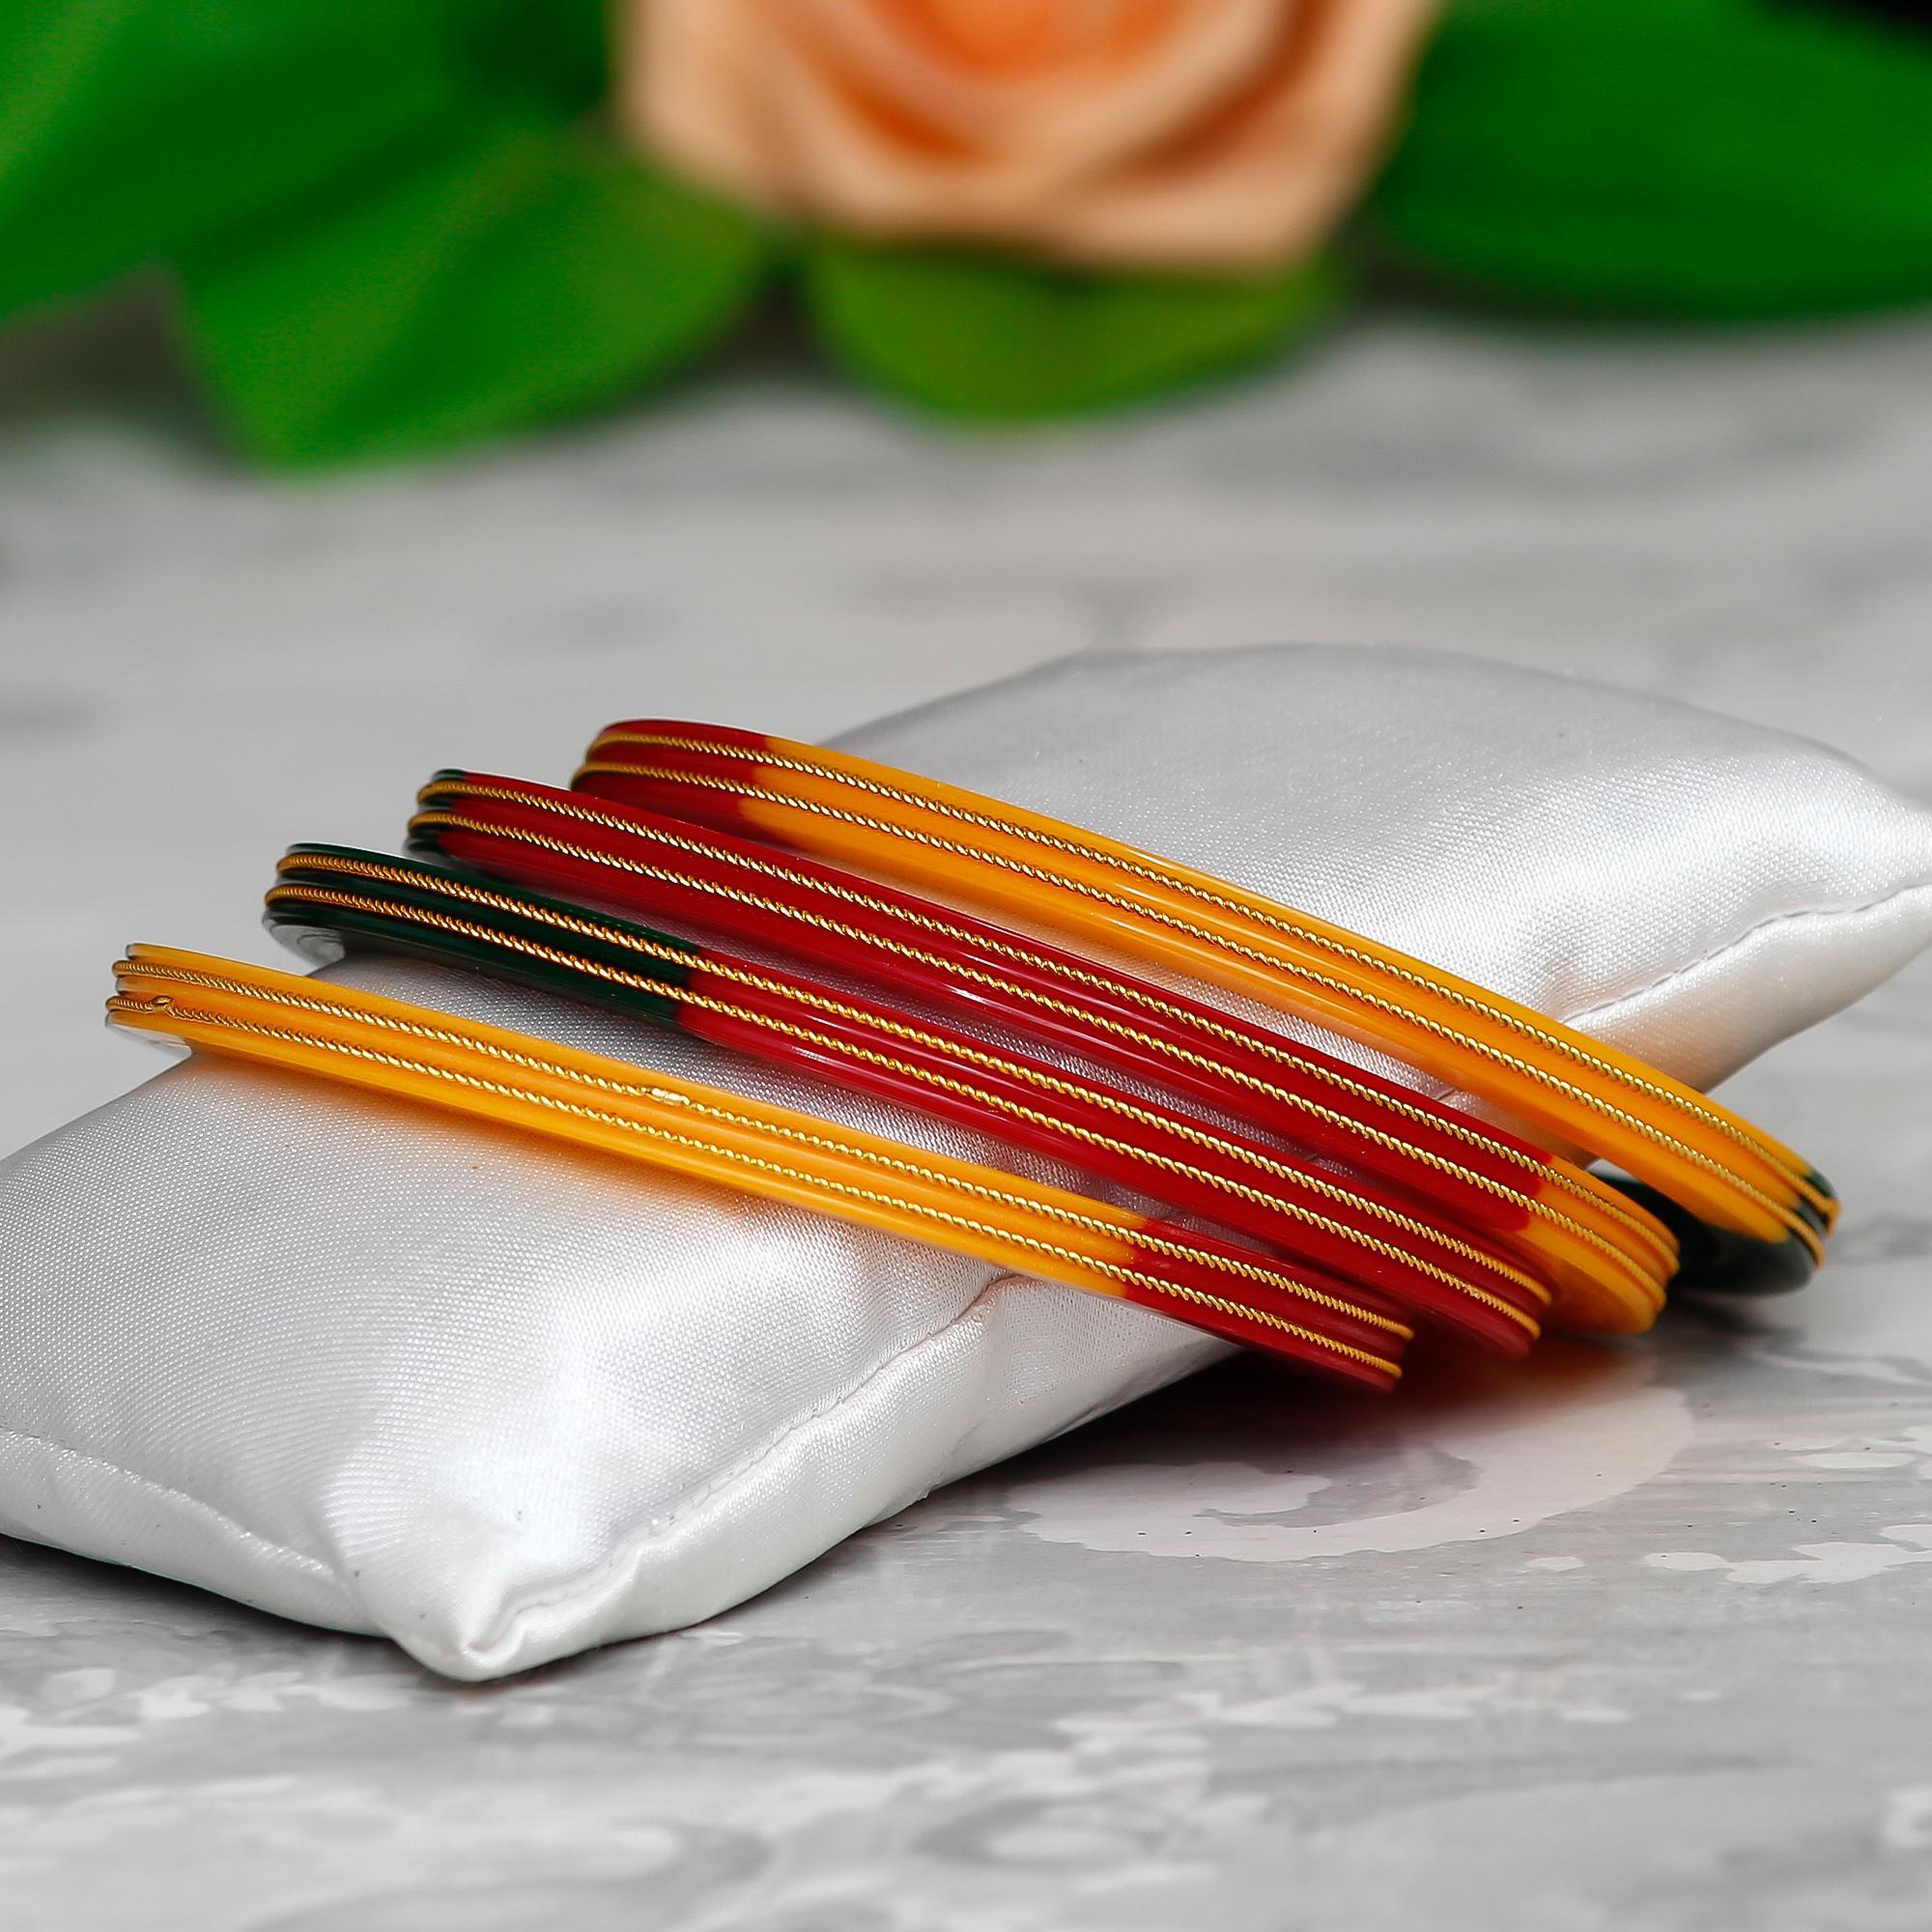
Joyeria Fashions Plastic Bangles Set (Pack of 4 Bangles)
Type: Bracelets & Bangles
Brand: Joyeria Fashions
Price: Rs. 208
Joyeria Fashions presents you long-lasting and ever-shining bangles, Get the beautiful ethnic look with these classic designer bangles, which are durable and does not get black easily even when worn daily, makes it a perfect piece of jewellery that can be worn with your favorite outfit to give it an ultimate glow. Joyeria Fashions presents you long-lasting and ever-shining bangles, Get the beautiful ethnic look with these classic designer bangles, which are durable and does not get black easily even when worn daily, makes it a perfect piece of jewellery that can be worn with your favorite outfit to give it an ultimate glow.
Features: Elegant and Classic Design Gold Bangles for Girls and Women. Comes in Pack of ...........,Type : Set of ....... Bangles, Goldplated, Long Lasting Shining even with daily wear,Intricate design and detailed designing,Ideal to wear at all parties, weddings, goes well with ethnic dress, Perfect gift for your friend